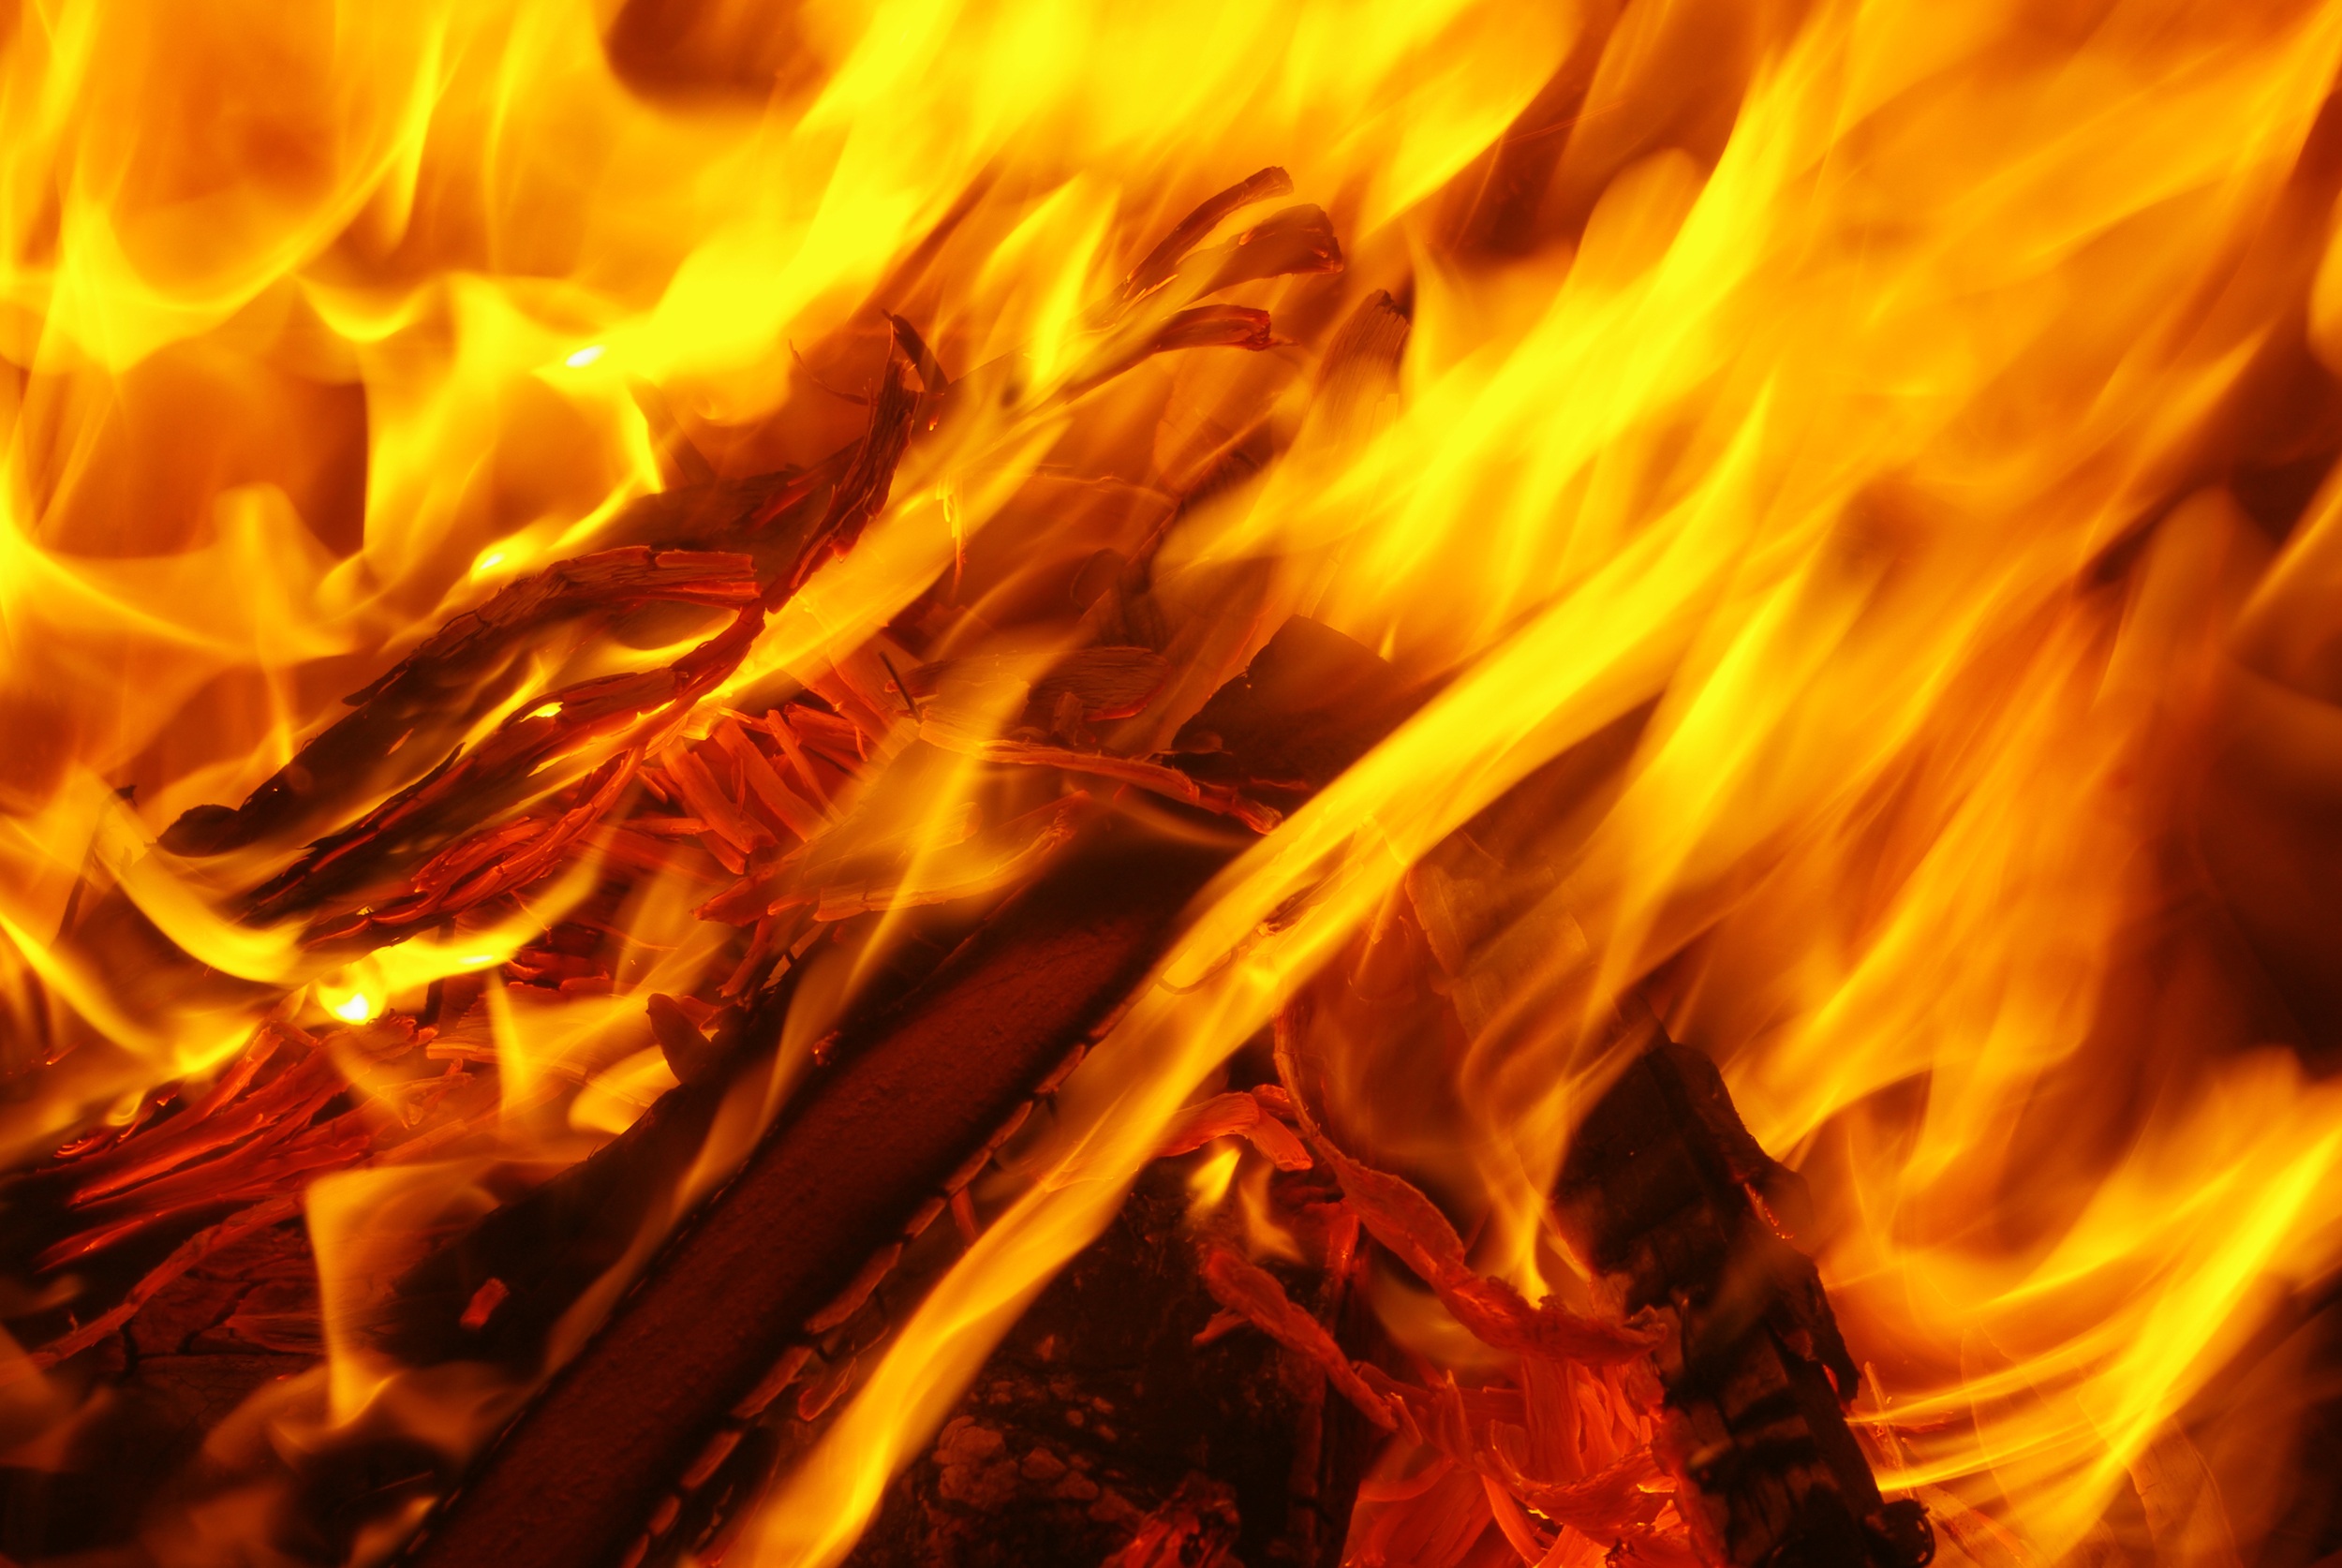
wood, flame, fire, campfire, barbecue, bonfire, burn, lighter, brand, font, charcoal, hot, carbon, embers, wood fire, grilling, grill flares, barbecue at the beach